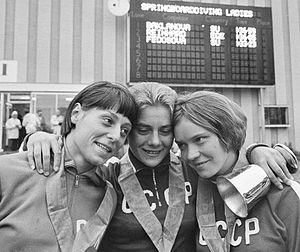
Tamara Stepanovna Safonova, née le 24 juin 1946 à Moscou, est une plongeuse soviétique.
Delia Reinhardt, née le 27 août 1947 à Berlin, est une plongeuse est-allemande.